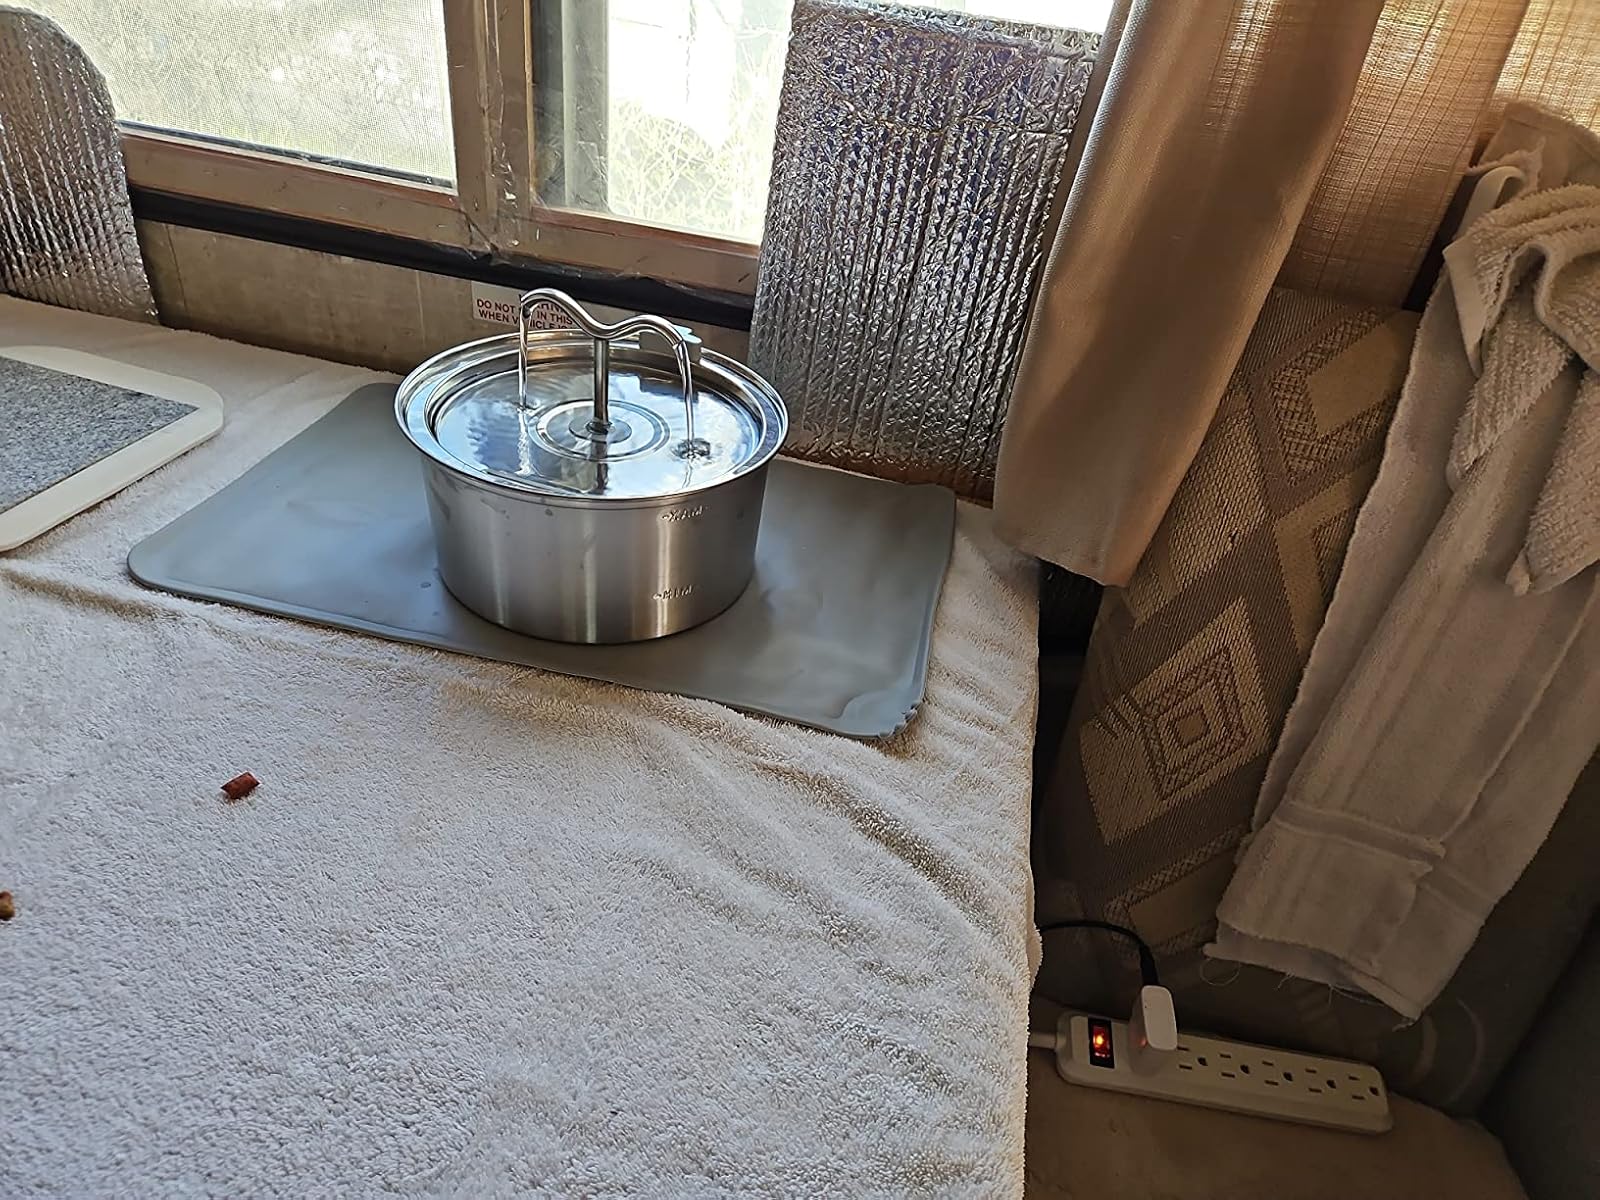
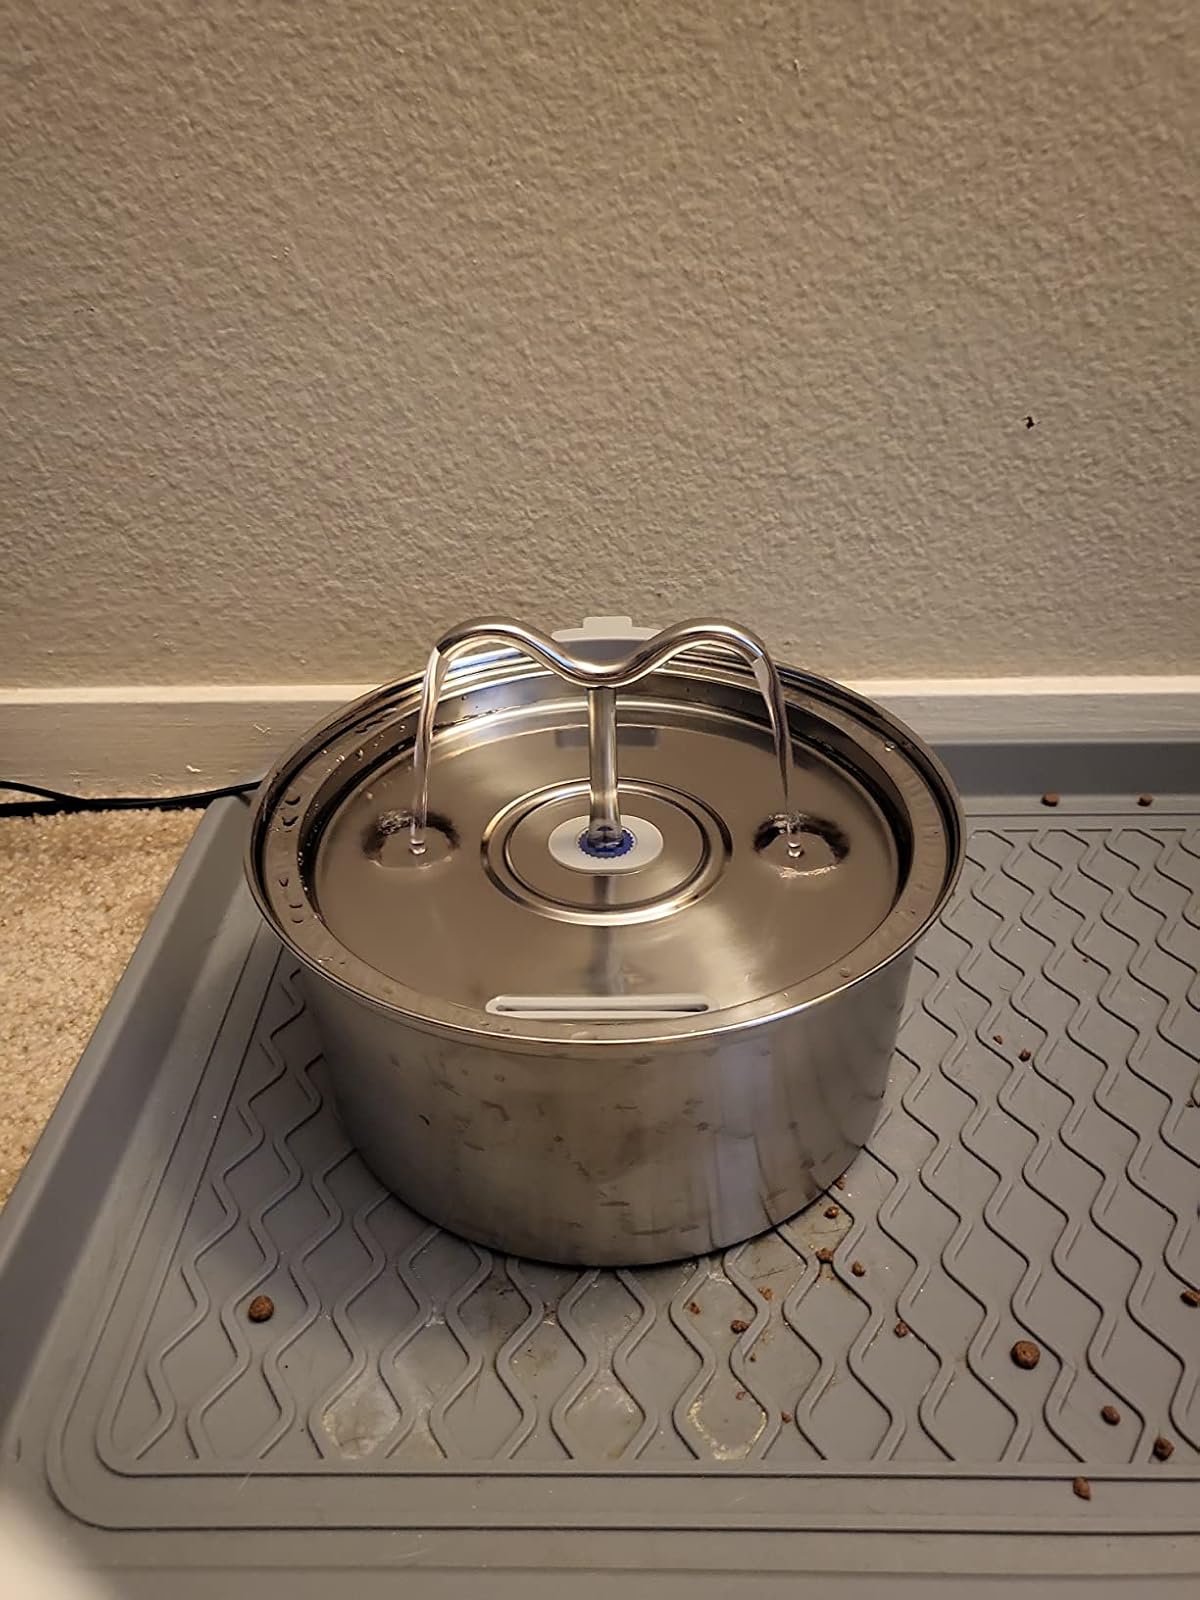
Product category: items_bowl
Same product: yes